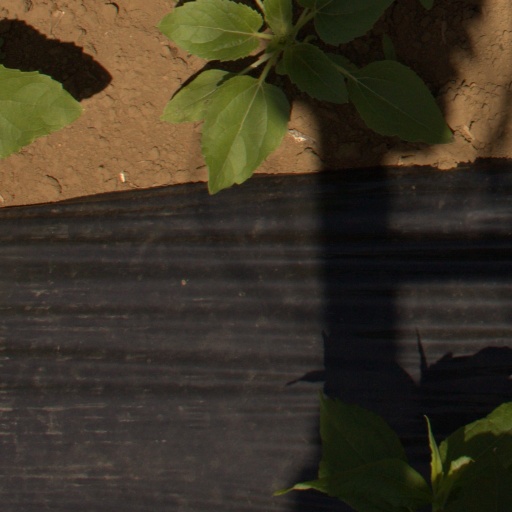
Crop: Jerusalem artichoke